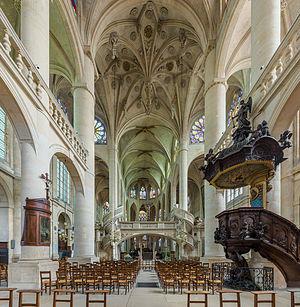
L'église Saint-Étienne-du-Mont est une église située sur la montagne Sainte-Geneviève, dans le 5ᵉ arrondissement de Paris, à proximité du lycée Henri-IV et du Panthéon.